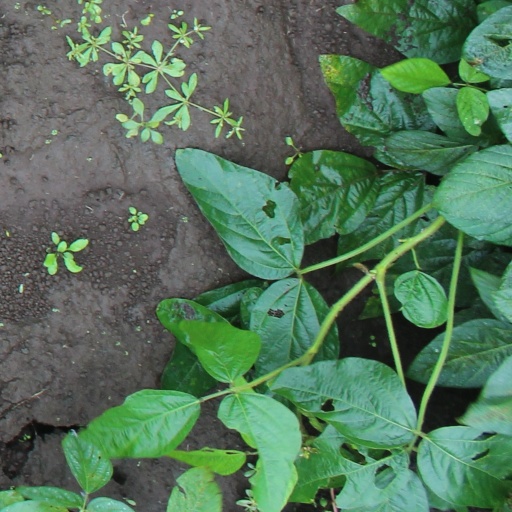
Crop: soybean